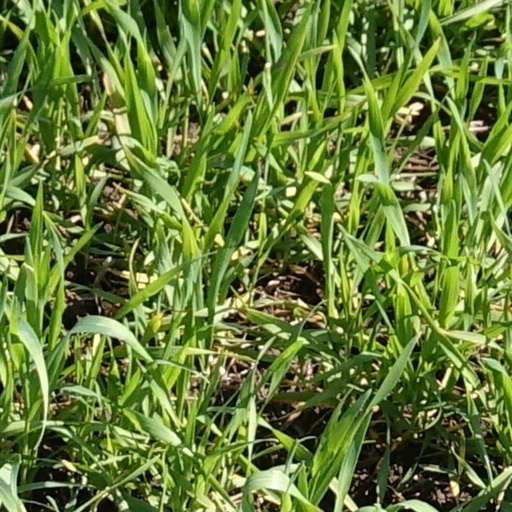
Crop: wheat